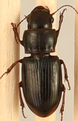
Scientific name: Cratacanthus dubius
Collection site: North Sterling NEON (STER), plot STER_032